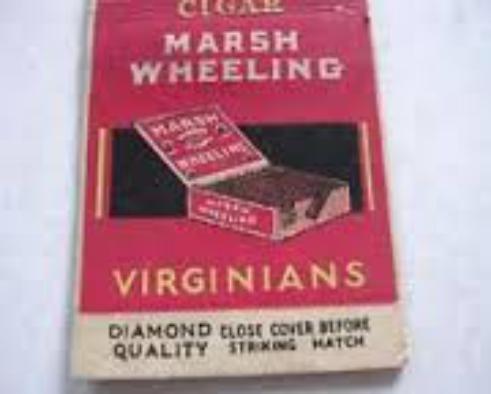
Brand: Marsh Wheeling
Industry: Necessities